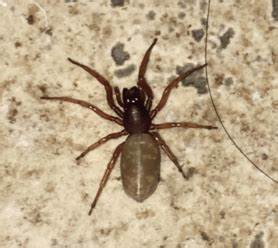
Label: ragno